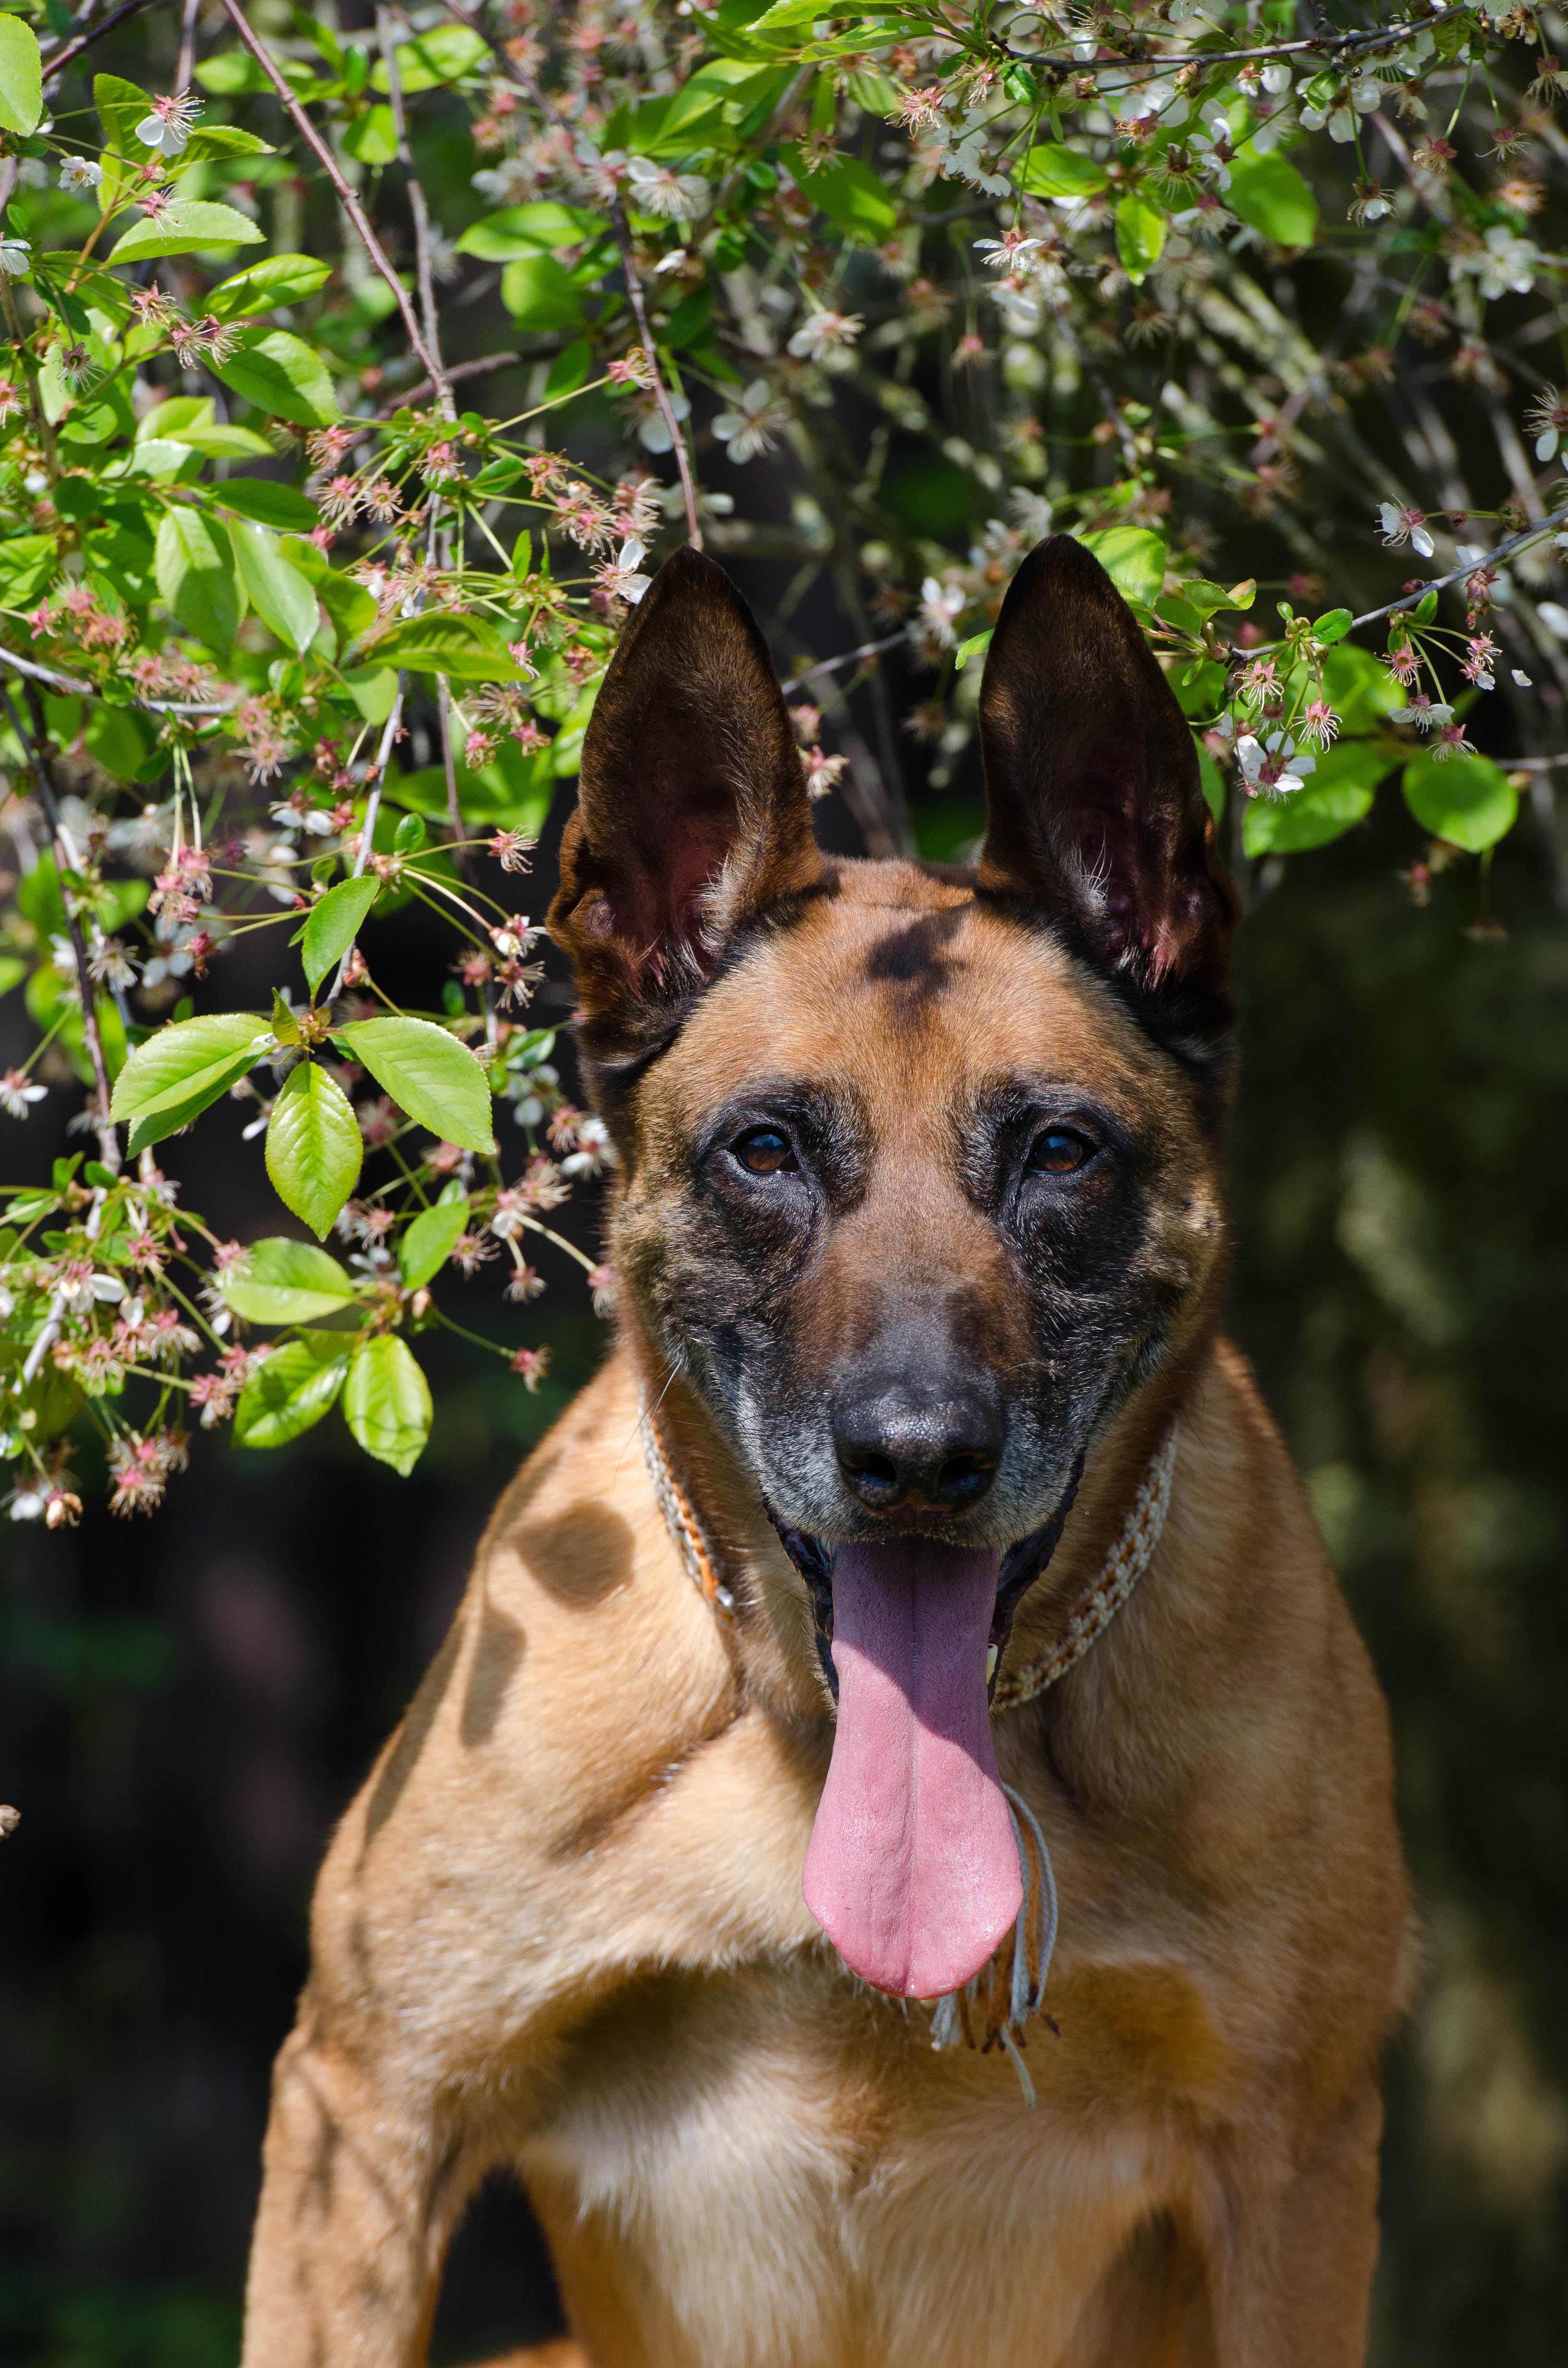
dog, summer, portrait, mammal, vertebrate, attention, dog breed, friendly, belgian shepherd dog, malinois, belgian shepherd malinois, street dog, dog like mammal, german shepherd dog, lycaon pictus